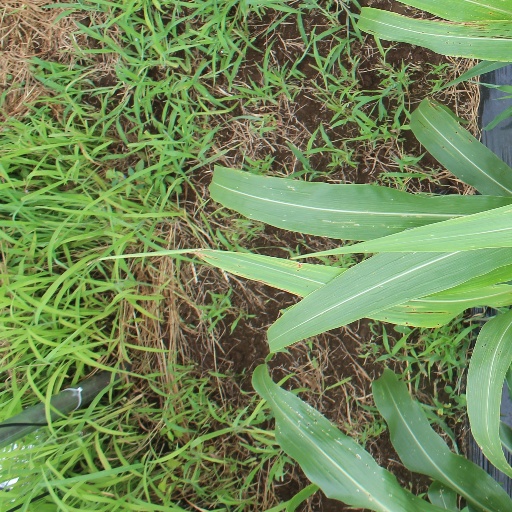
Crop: sorghum